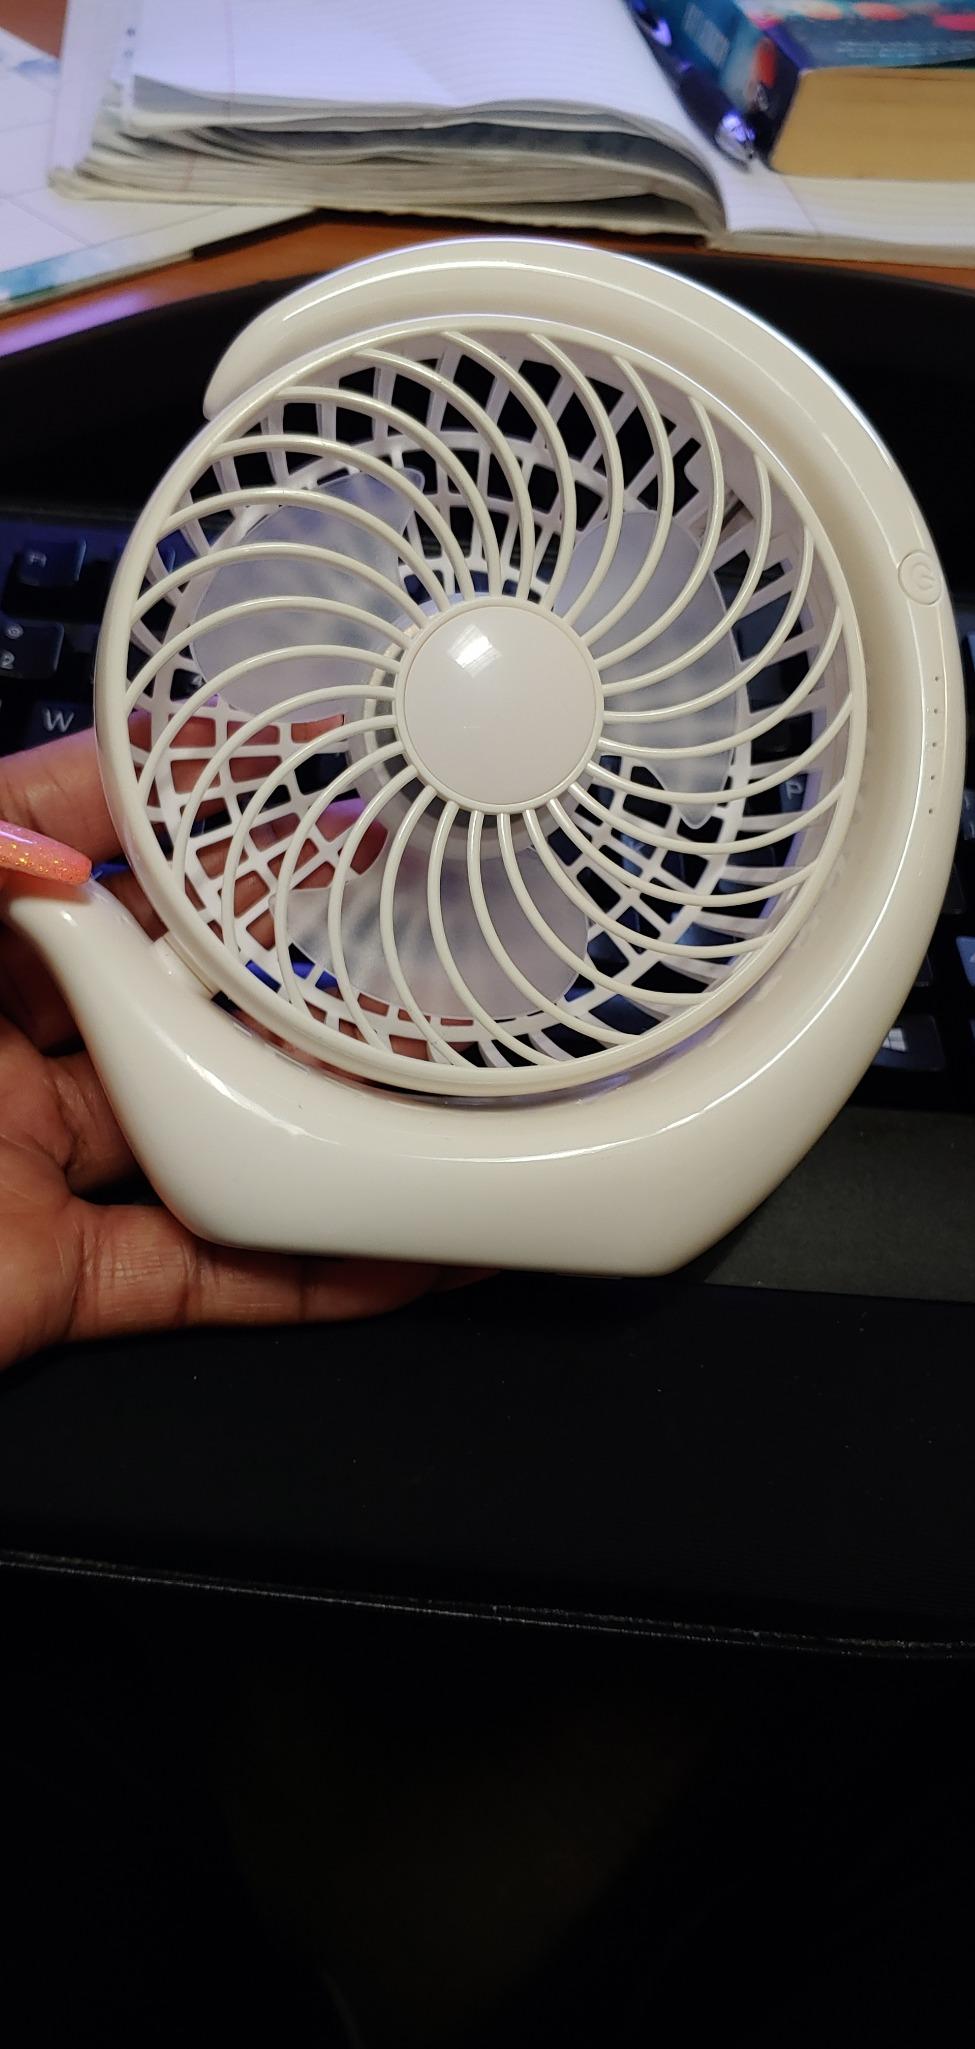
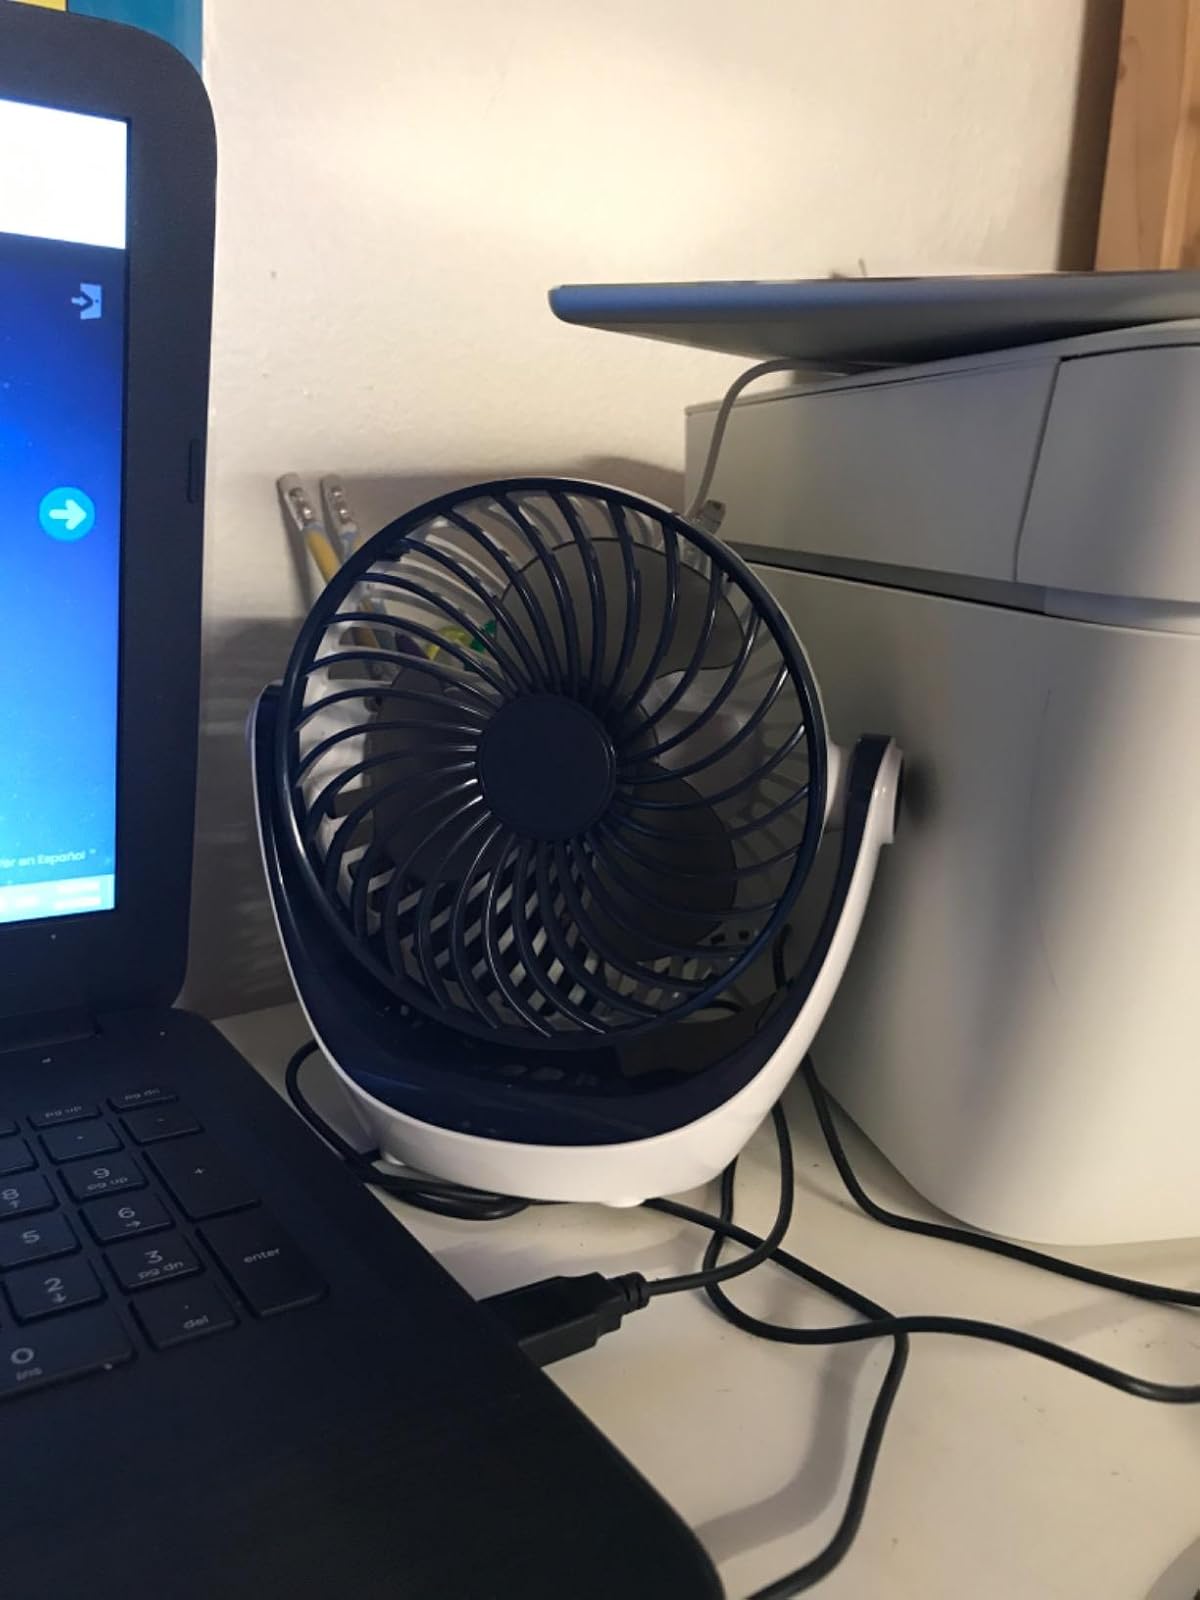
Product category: fan
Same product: no